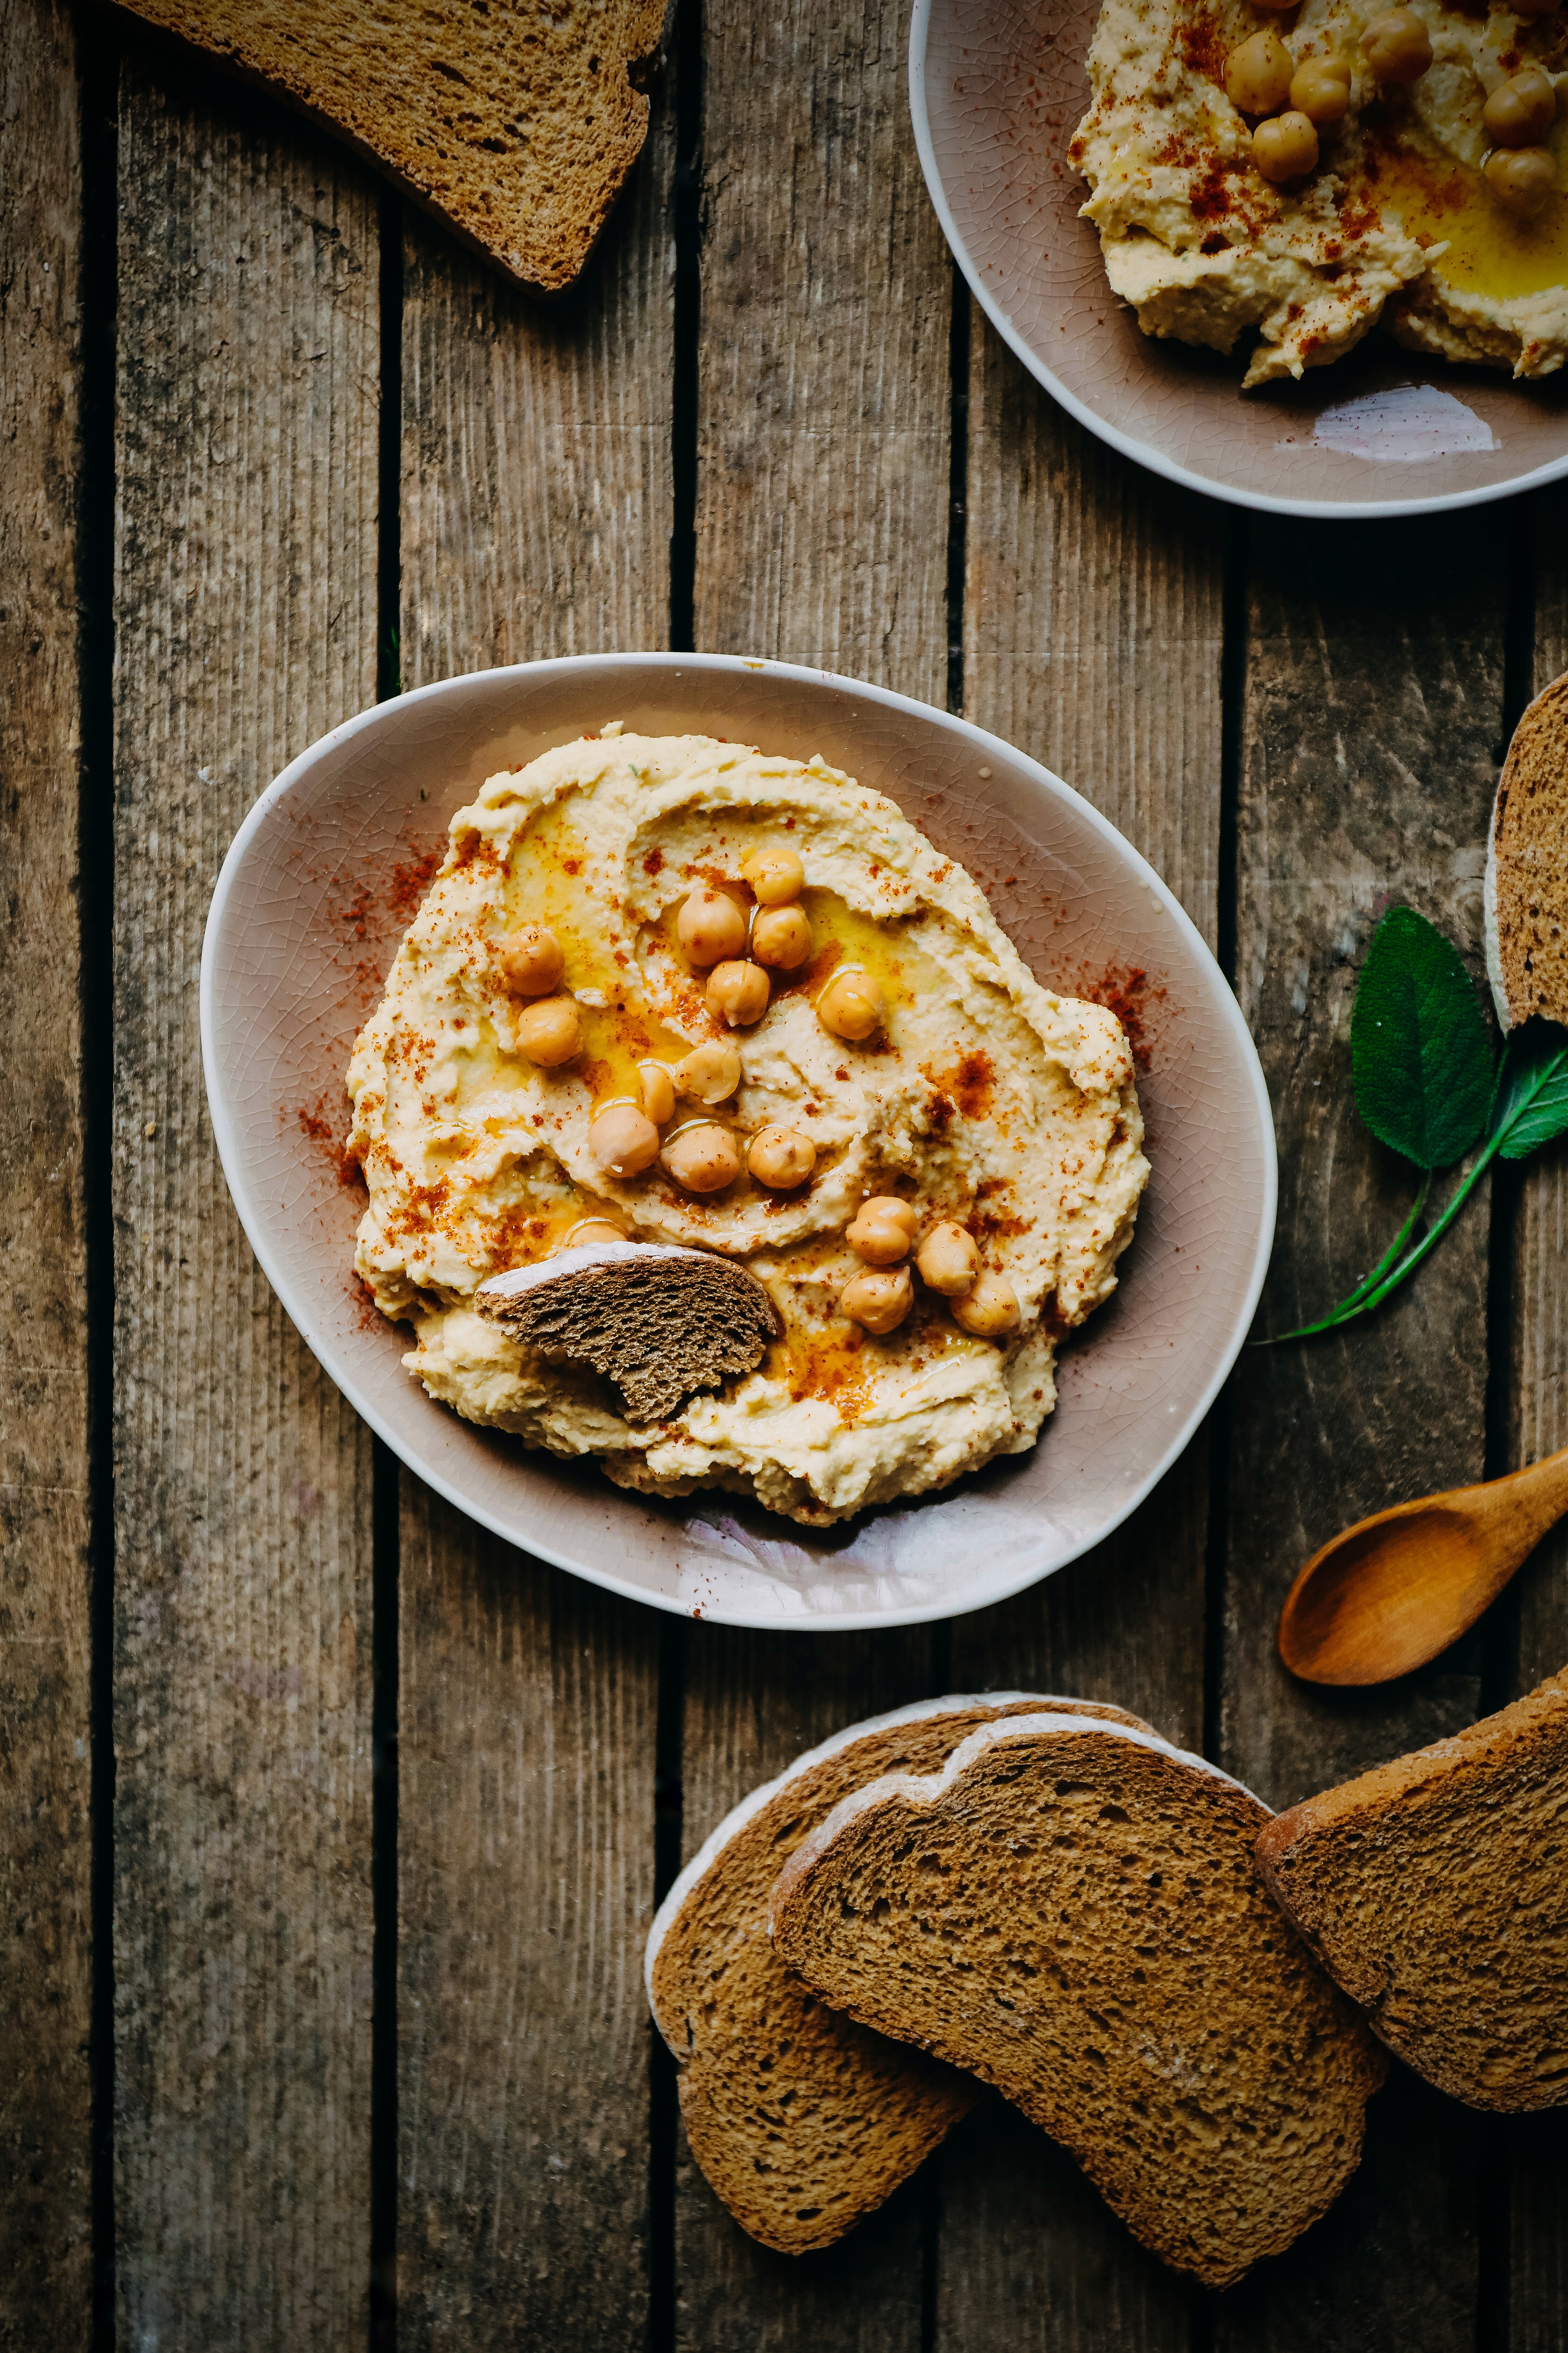
dish, food, cuisine, ingredient, produce, comfort food, staple food, breakfast, vegetarian food, side dish, meal, recipe, flatbread, oatmeal, dessert